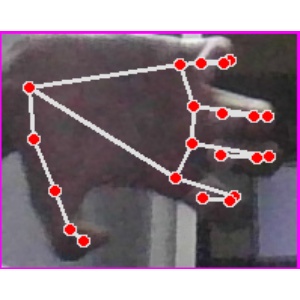
अक्षर: त